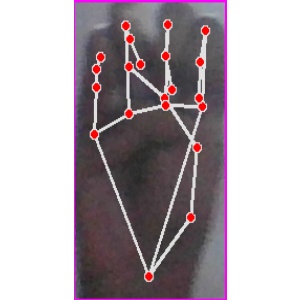
अक्षर: म